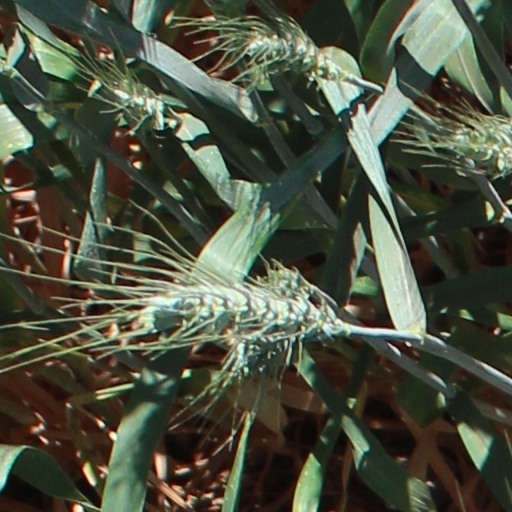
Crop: wheat